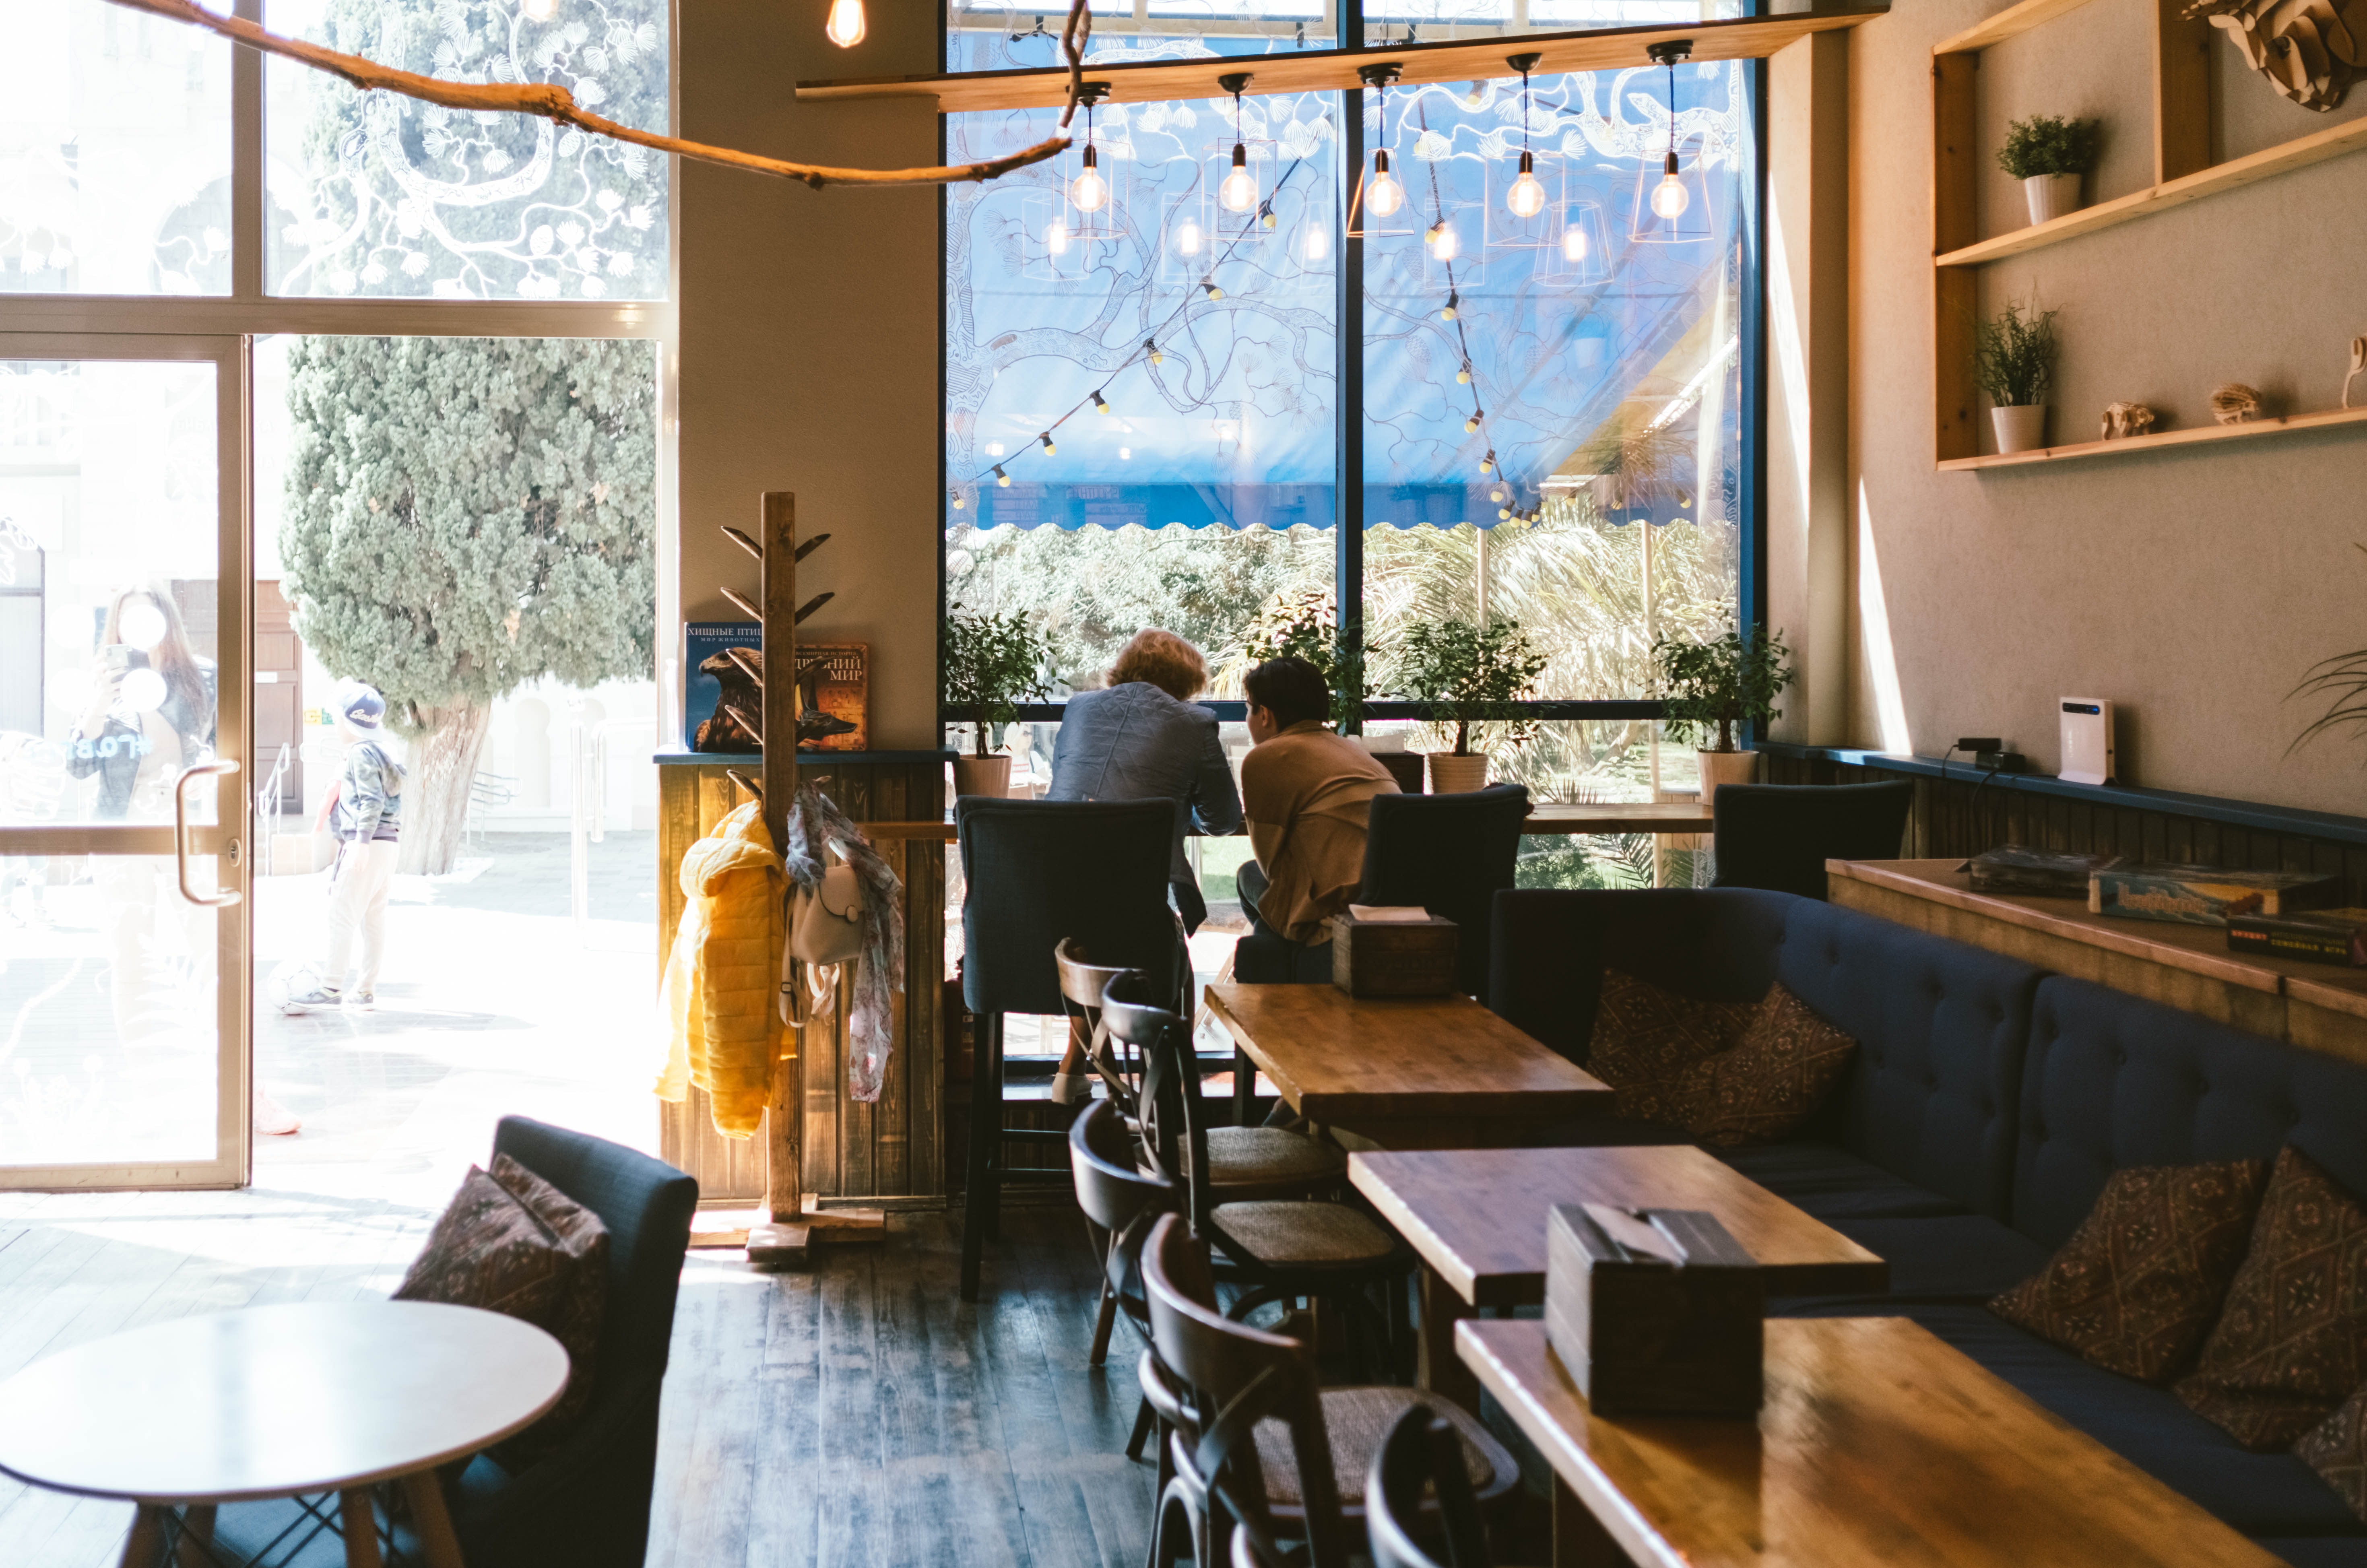
interior design, restaurant, window, cafe, table